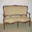
Label: couch